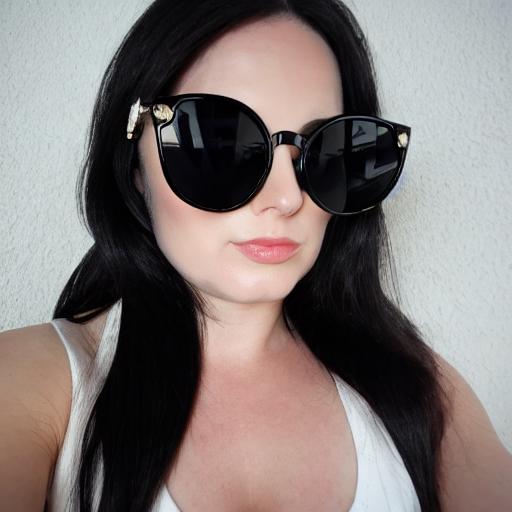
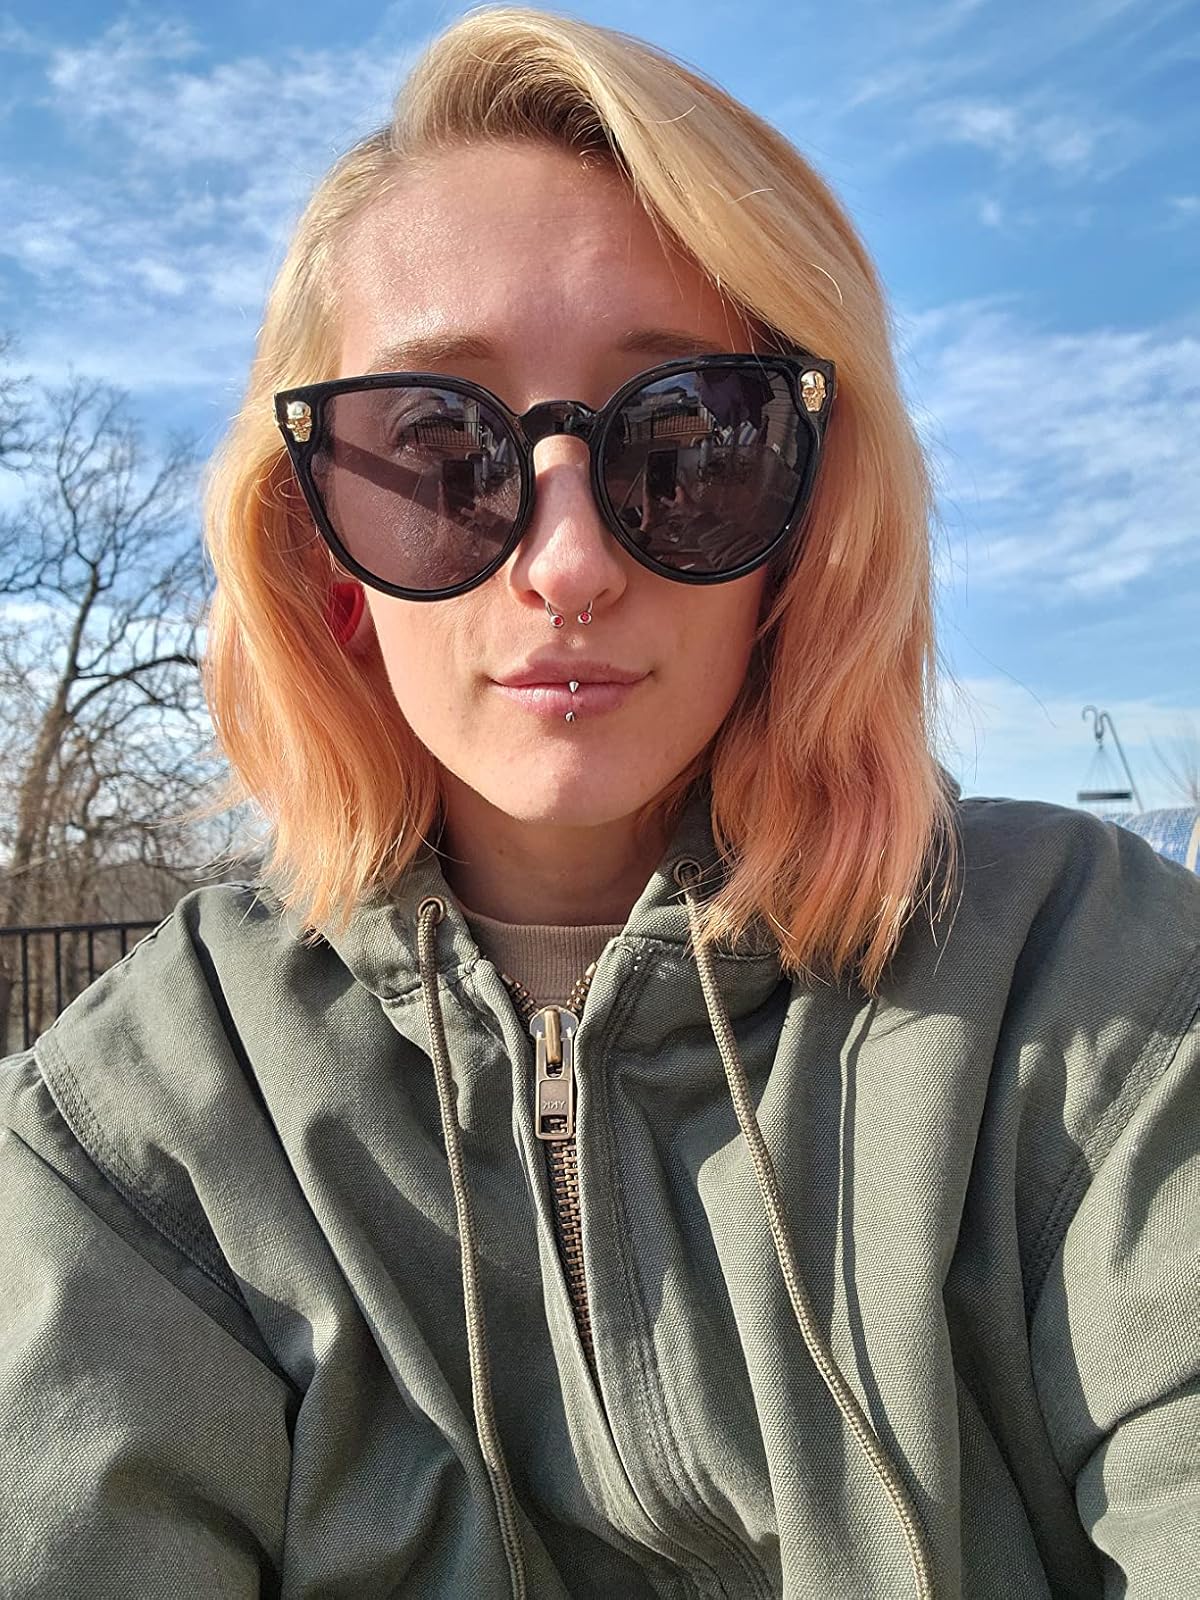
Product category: accessories_sunglasses
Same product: no